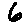
Label: 6